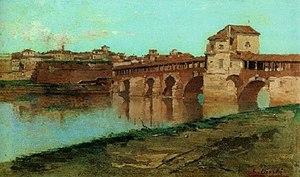
Ezechiele Acerbi, né le 10 avril 1850 à Pavie et mort le 20 février 1920 dans la même ville, est un peintre italien.